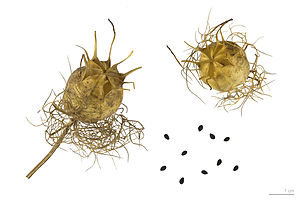
Jomfru i det grønne / Kendetegn
Jomfru i det grønne er en énårig plante med en opret, forgrenet vækst og endestillede, blå blomster. Arten og sorter af den dyrkes som prydplante i haverne.